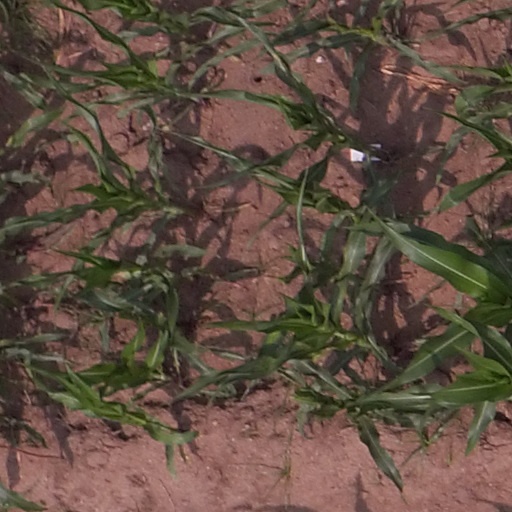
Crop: maize; corn